Armed Forces of Bosnia and Herzegovina

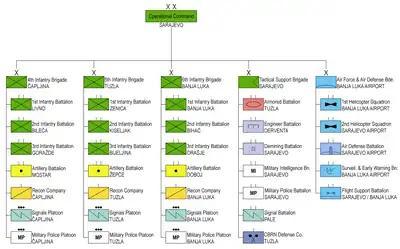
Operational Command organization 2020

Overall the brigades are multinational with 45.9% Bosniaks, 33.6% Serbs, 19.8% Croats and about 0.7% of other ethnic groups (as for 2016).